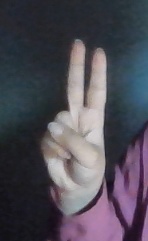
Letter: taa